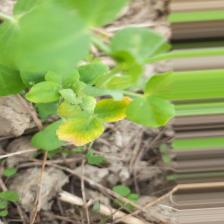
Label: Ascochyta blight